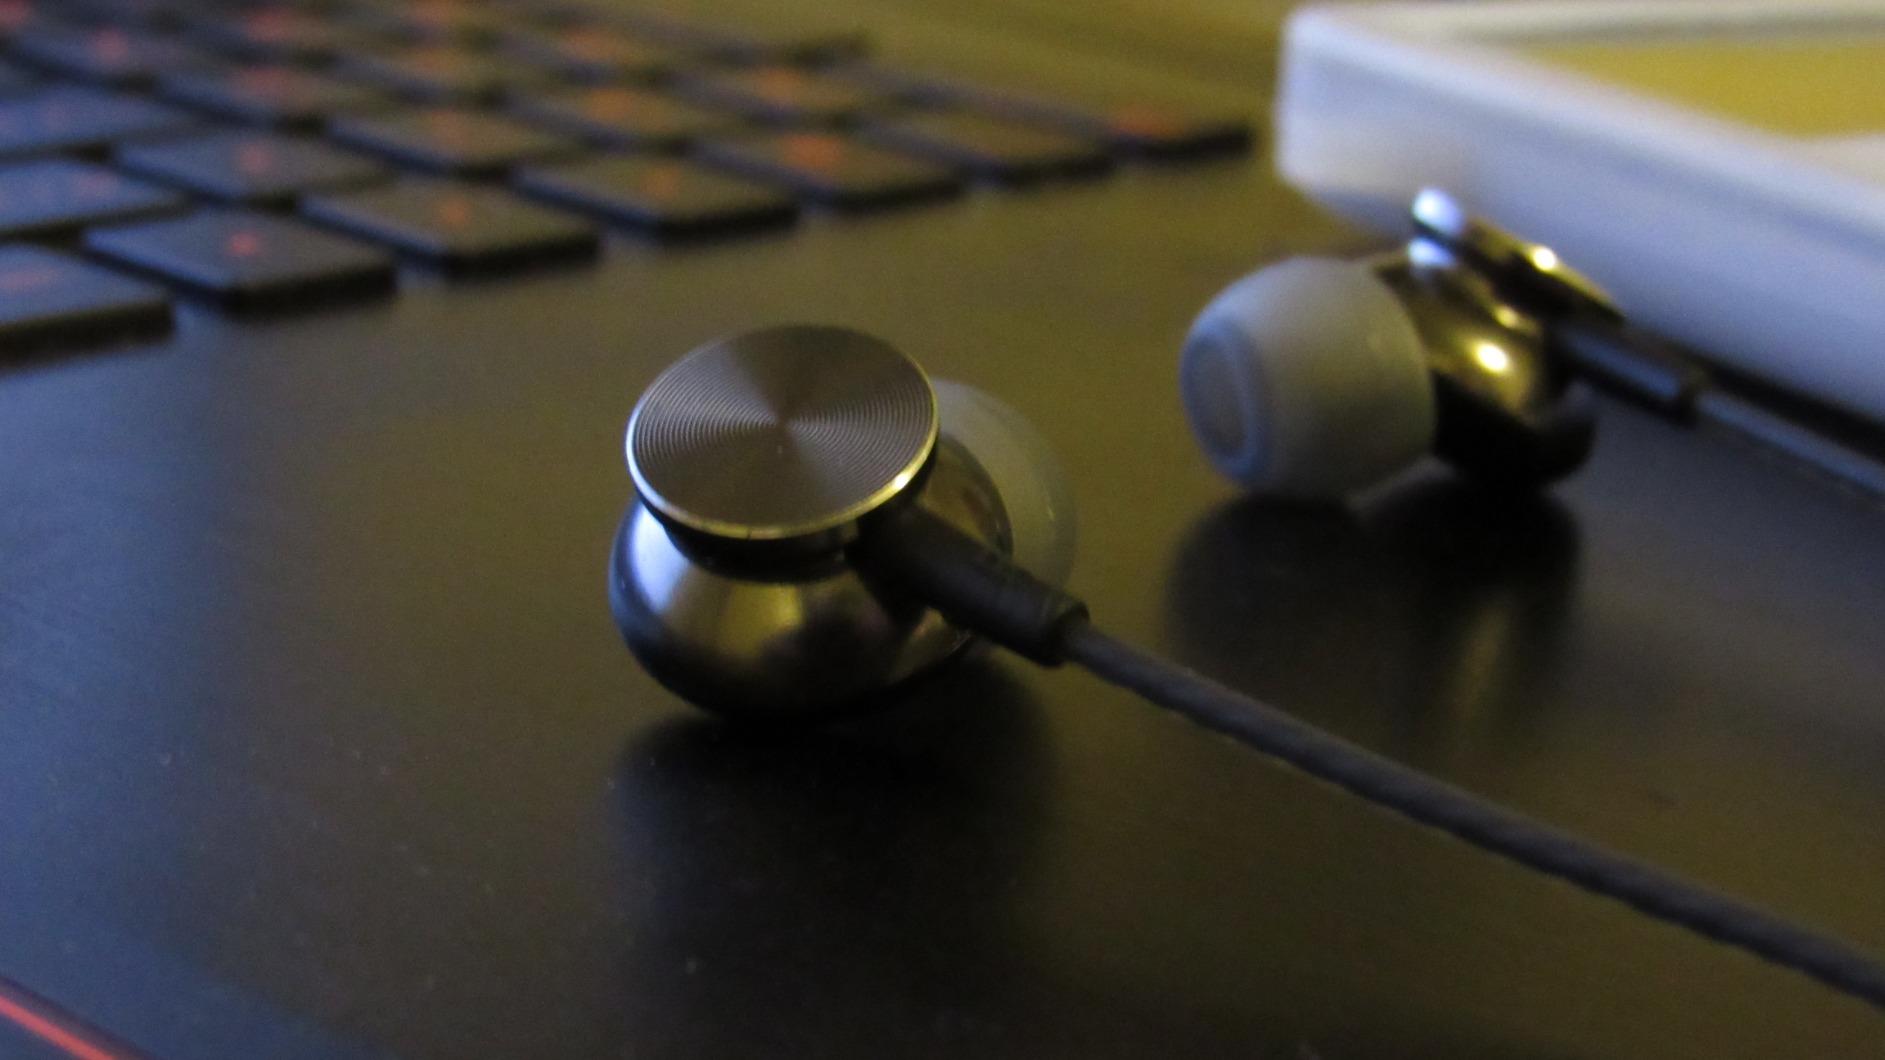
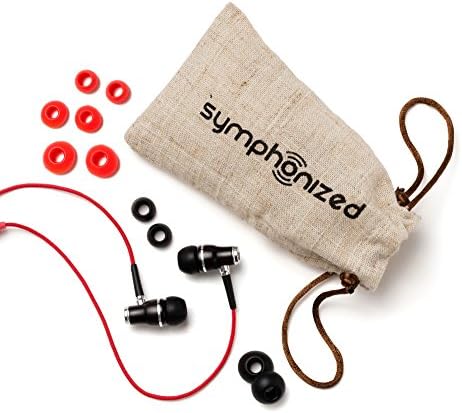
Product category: headphones
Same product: no